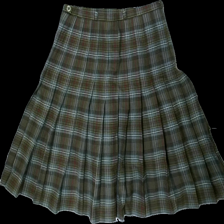
View: back
Type: Skirt
Category: Ladies
Brand: Missing
Colors: Green, Red, White, Multicolor
Material: 100% wool
Pattern: Checkered print
Cut: Regular
Season: All
Damage location: bottom right
Damage 2 location: bottom left
Damage 3 location: top right
Price range: 100-150
Recommended usage: Reuse
Description: rutig kjol